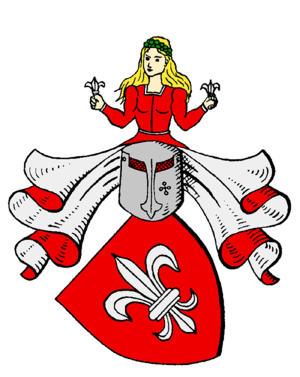
Schack (adelsslægt)
Slægten Schacks våbenskjold